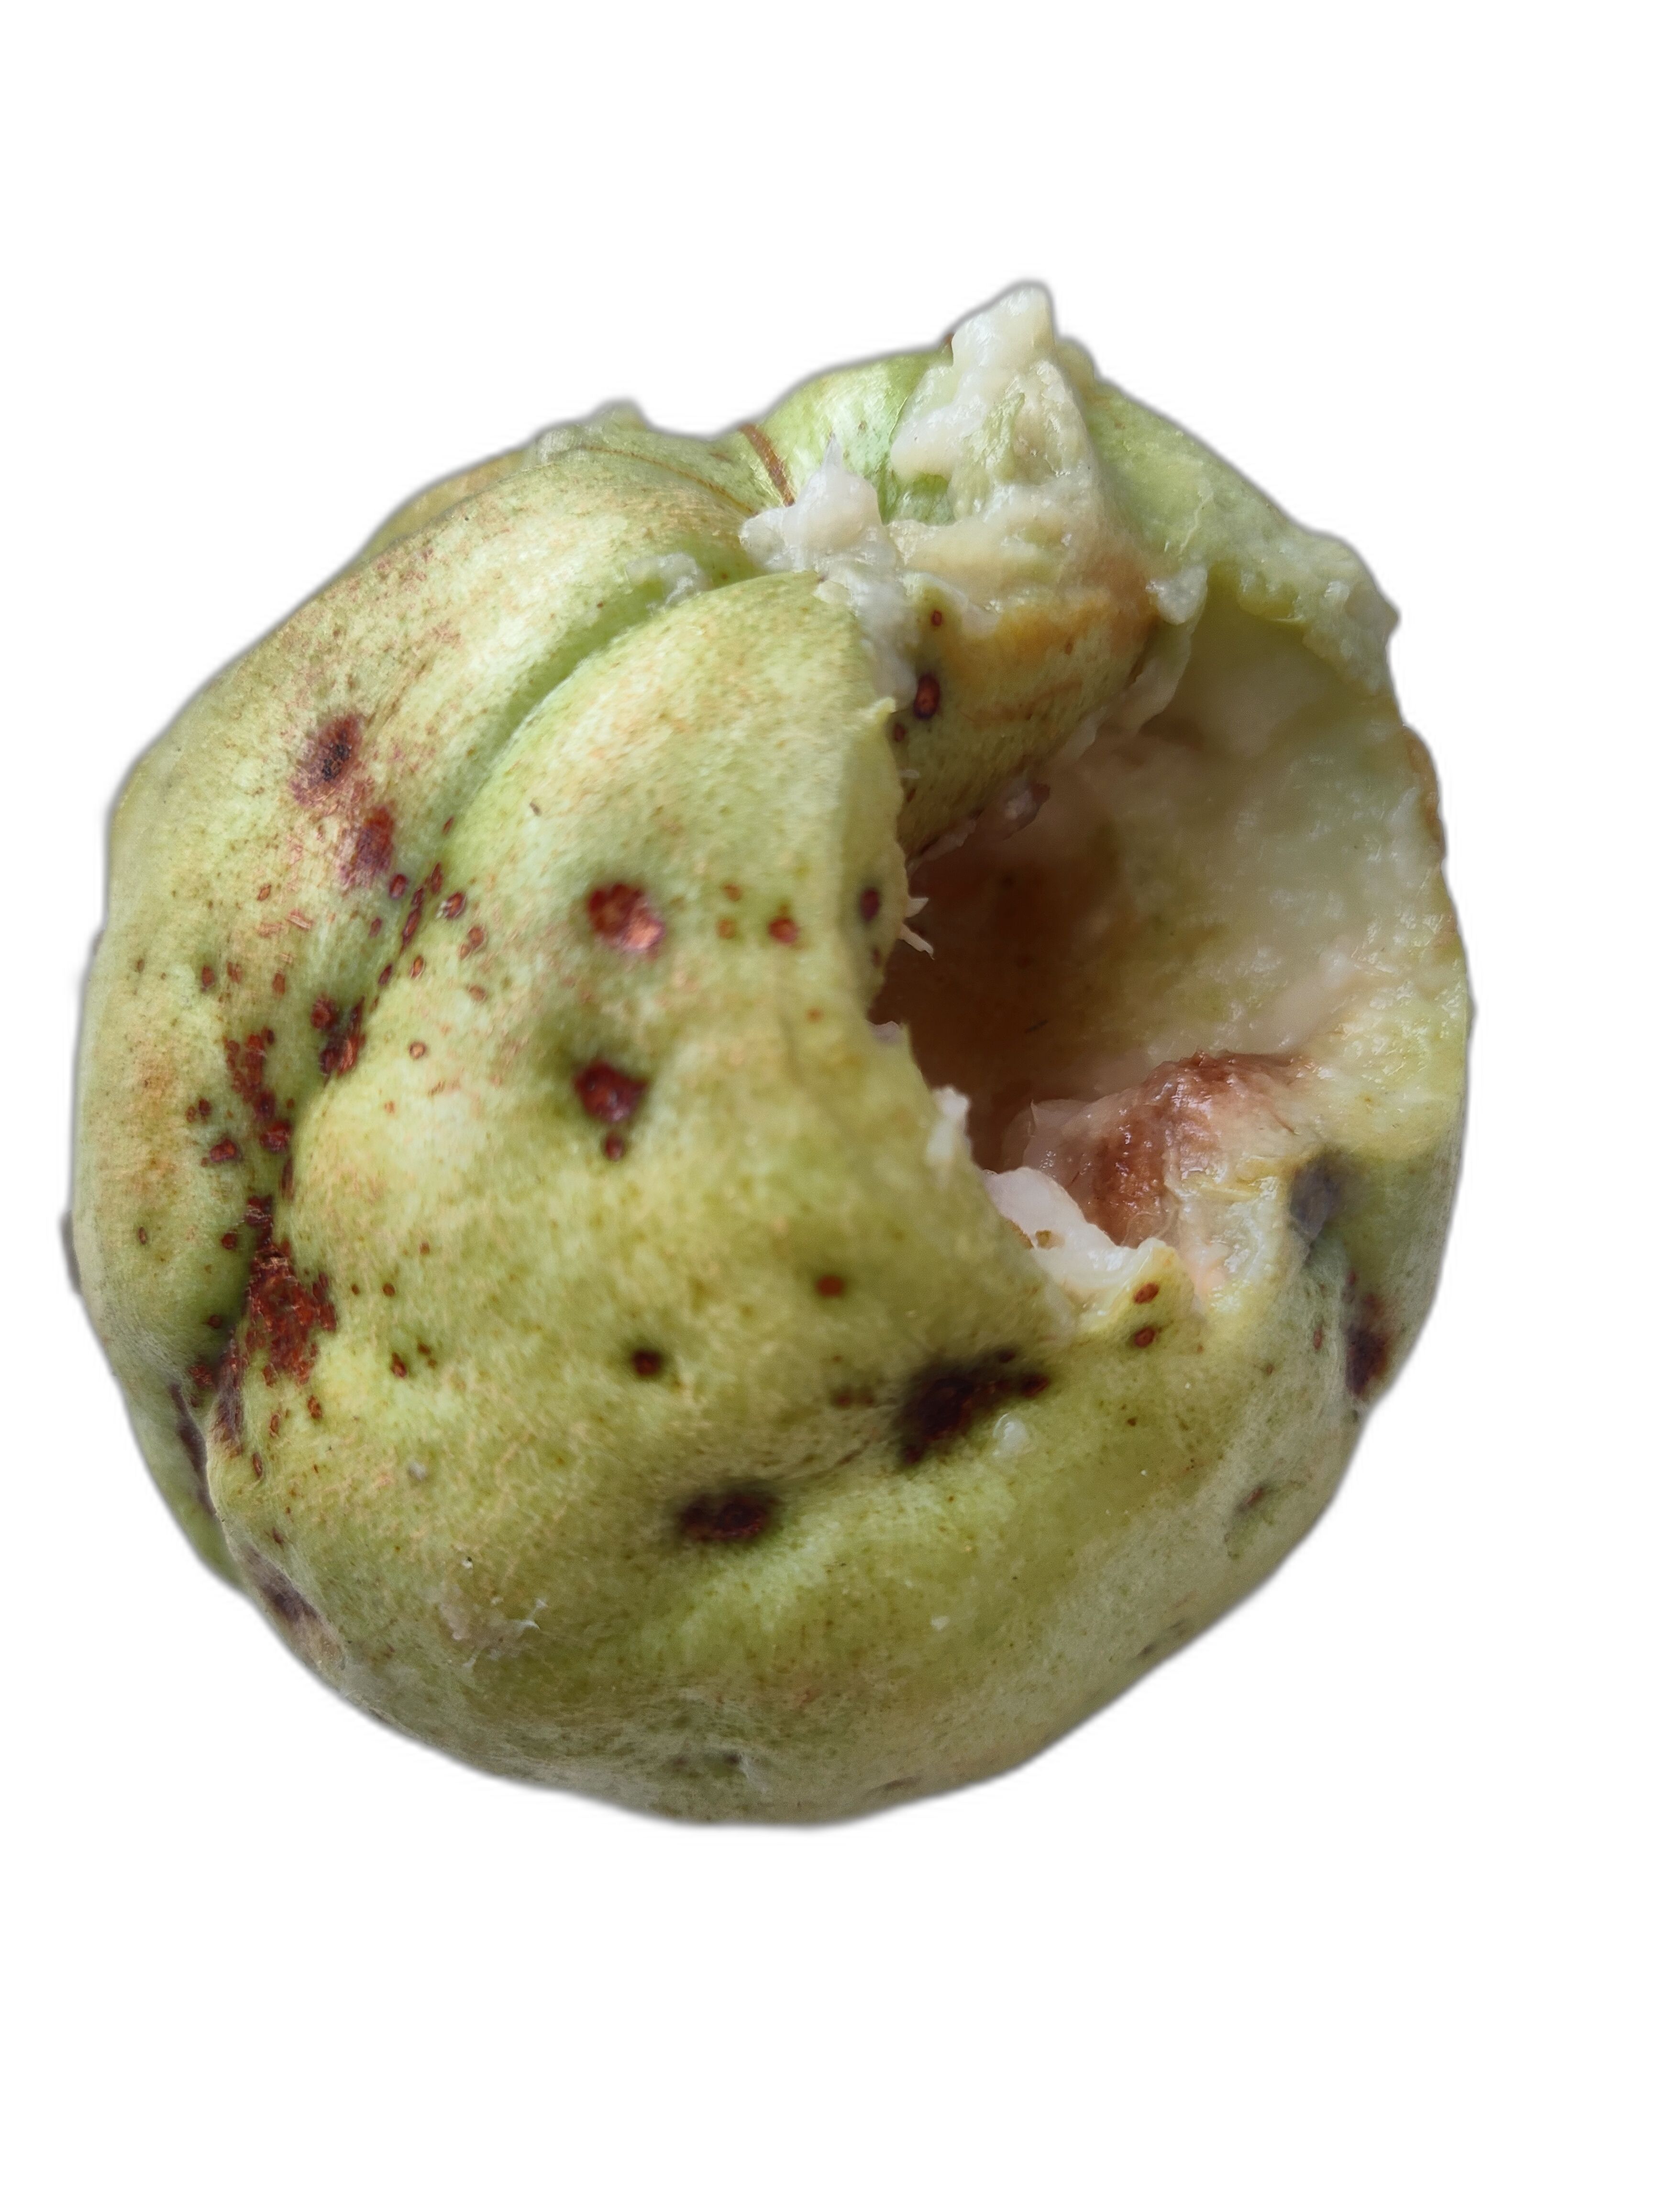
Plant part: fruit
Disease: Styler end root